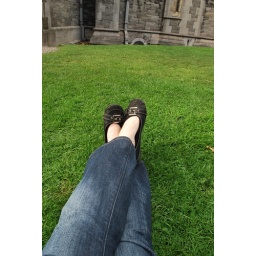
Laying in the green grass outside Christ Church